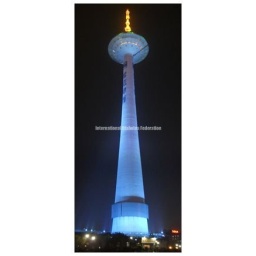
One of 27 monuments and buildings in China that went blue for World Diabetes Day 2010.